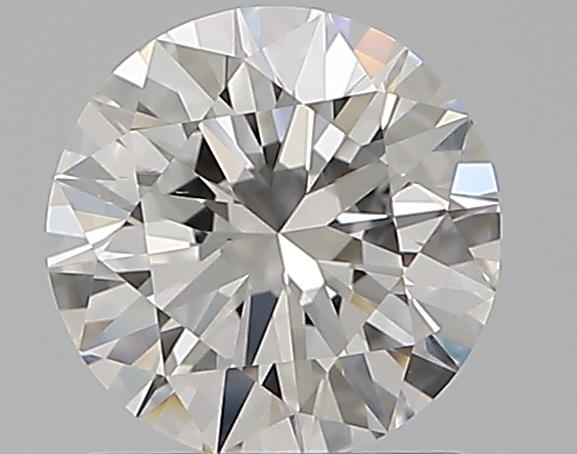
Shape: round
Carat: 1
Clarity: VS1
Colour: F
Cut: EX
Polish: EX
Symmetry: EX
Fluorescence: N
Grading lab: GIA
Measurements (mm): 6.47 x 6.5 x 3.92